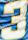
Number: 3